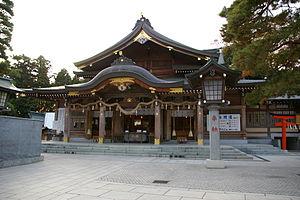
Iwanuma est une ville située dans la préfecture de Miyagi, au Japon.
Le Takekoma Inari-jinja est le deuxième plus ancien sanctuaire shinto consacré au kami japonais Inari. Situé dans la ville d'Iwanuma, préfecture de Miyagi, il est établi au IXᵉ siècle, peut-être par Ono no Takamura.